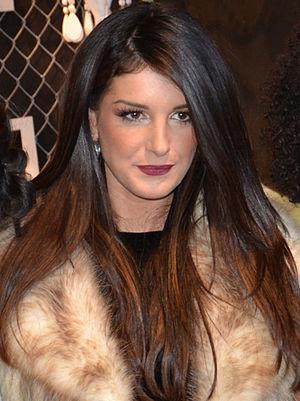
Shenae Grimes-Beech est une actrice canadienne.
90210 Beverly Hills : Nouvelle Génération ou simplement 90210 est une série télévisée américaine en 114 épisodes de 42 minutes créée par Rob Thomas et diffusée entre le 2 septembre 2008 et le 13 mai 2013 sur The CW, et au Canada, les trois premières saisons ont été diffusées sur le réseau Global. C'est une série dérivée de la série culte Beverly Hills 90210.